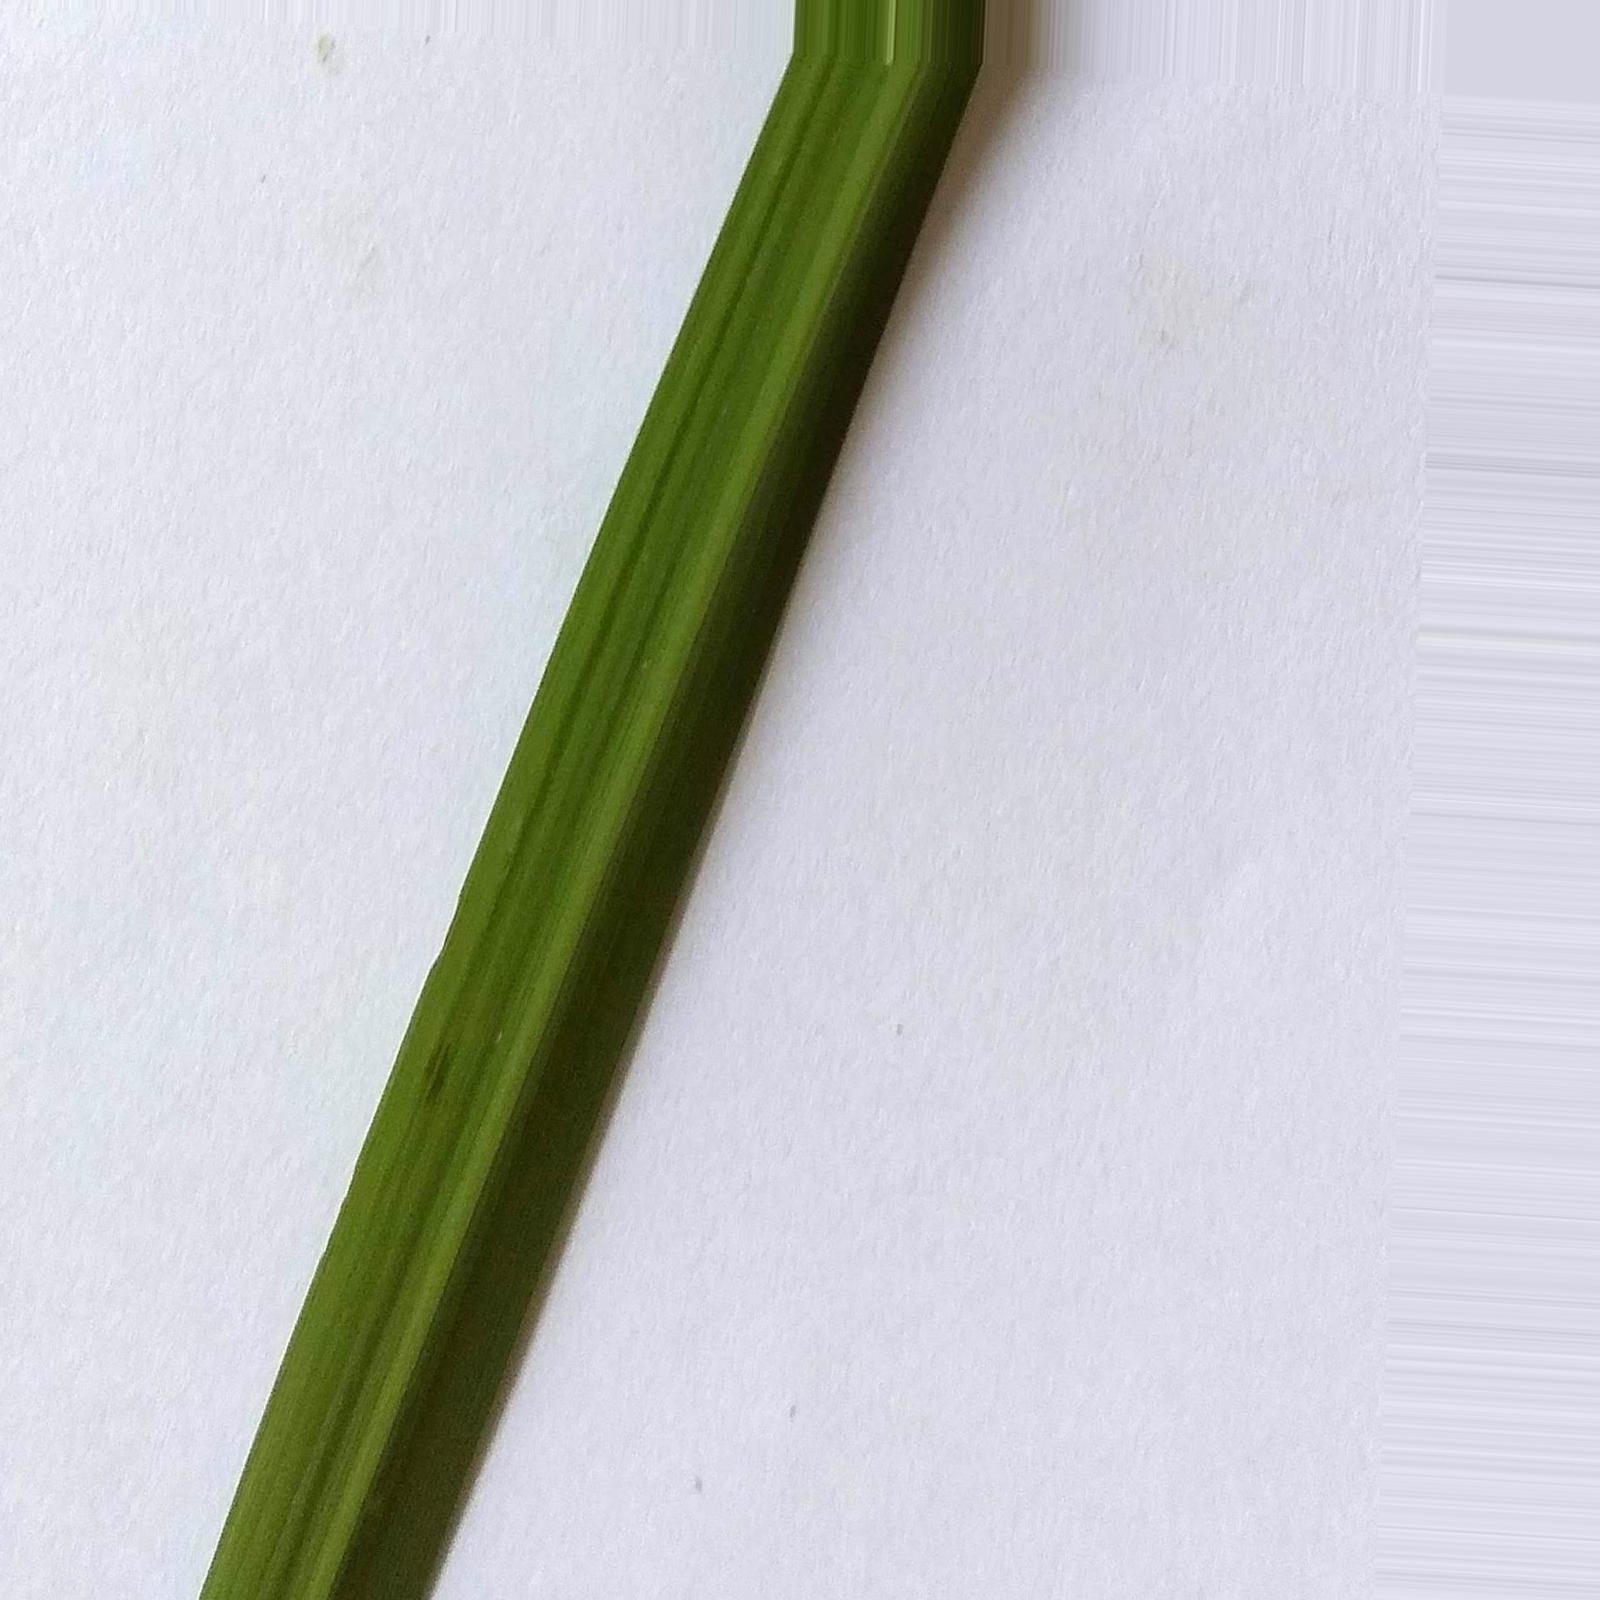
Nhãn: Healthy